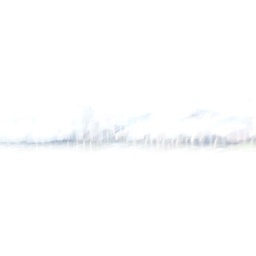
Taken during a river boat trip near Can Tho, Mekong Delta, Vietnam.